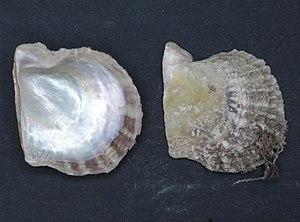
Les fruits de mer sont un nom donné aux animaux invertébrés marins comestibles. Dans l'acception la plus usuelle, il s'agit d'une grande variété d'organismes marins, à l'exception des poissons et des mammifères.